Taiwanese indigenous peoples

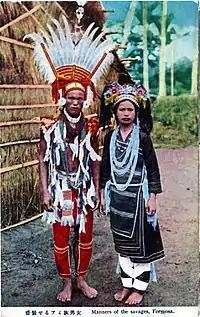

After the Qing dynasty government defeated the Ming loyalist forces maintained by the Zheng family in 1683, Taiwan became increasingly integrated into the Qing dynasty. Qing forces ruled areas of Taiwan's highly populated western plain for over two centuries, until 1895. This era was characterized by a marked increase in the number of Han Chinese on Taiwan, continued social unrest, the piecemeal transfer (by various means) of large amounts of land from the indigenous to the Han, and the nearly complete acculturation of the Western Plains indigenous people to Chinese Han customs.